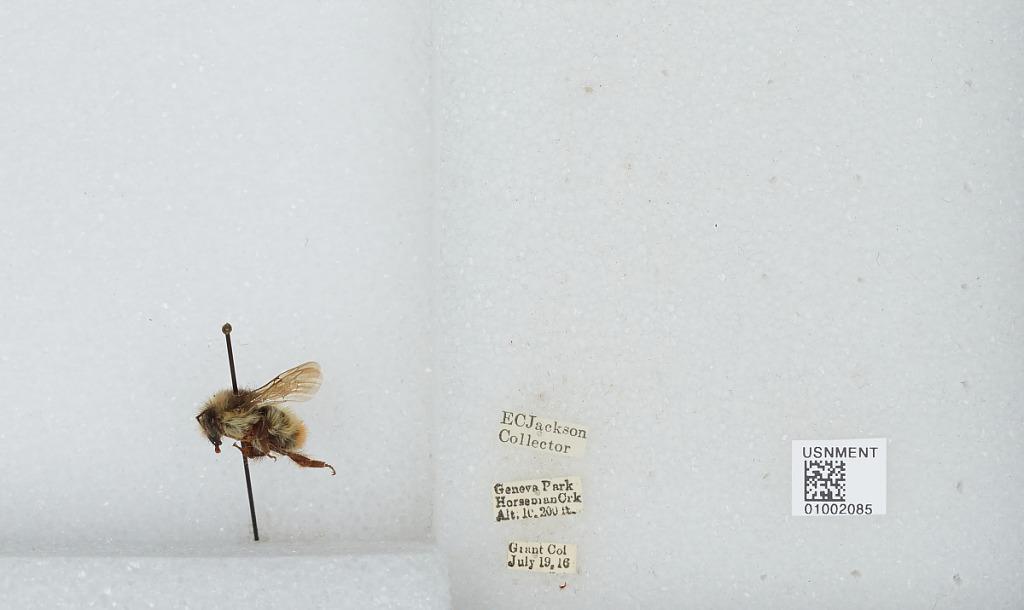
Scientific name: Bombus (Pyrobombus) flavifrons Cresson
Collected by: E. Jackson
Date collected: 1916-7-19
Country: United States
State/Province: Colorado
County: Park
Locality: Geneva Park, Horseman Creek, Grant
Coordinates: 39.5178, -105.727